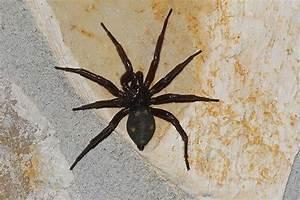
spider